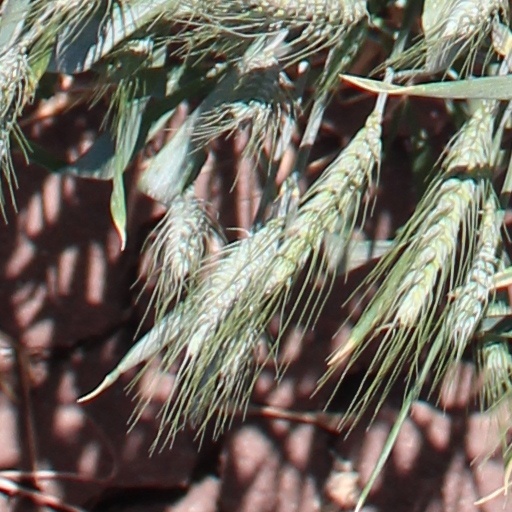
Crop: wheat